Dumplings (film)

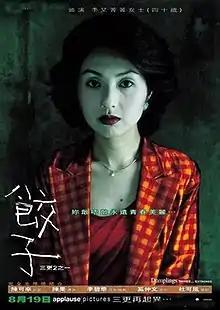

Dumplings is a 2004 Hong Kong horror film, directed by Fruit Chan. It was expanded from a short segment in the horror compilation, "Three... Extremes". The film is rated as Category III in Hong Kong. It premiered in Germany during the Berlin International Film Festival, on 4 August 2004, as part of the Panorama section.